Patriarch Kirill of Moscow

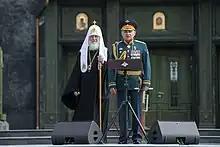
Kirill with Russian Defence Minister Sergei Shoigu on 14 June 2020

In March 2012, the former Russian Health Minister (1999–2004) Yury Shevchenko, pursuant to a court ruling, paid about 20 million rubles ($676,000) in compensation for the dust resultant from the renovation work that had settled in a flat upstairs in the prestigious House on the Embankment privately owned by Patriarch Kirill and occupied by the Patriarch's long-time friend businesswoman Lidia Leonova.